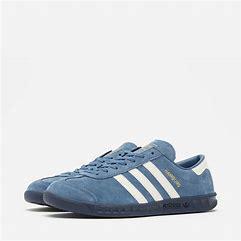
Brand: Adidas
Model: Hamburg